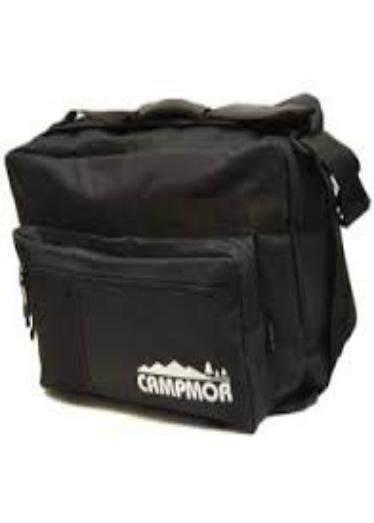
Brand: Campmor
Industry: Clothes